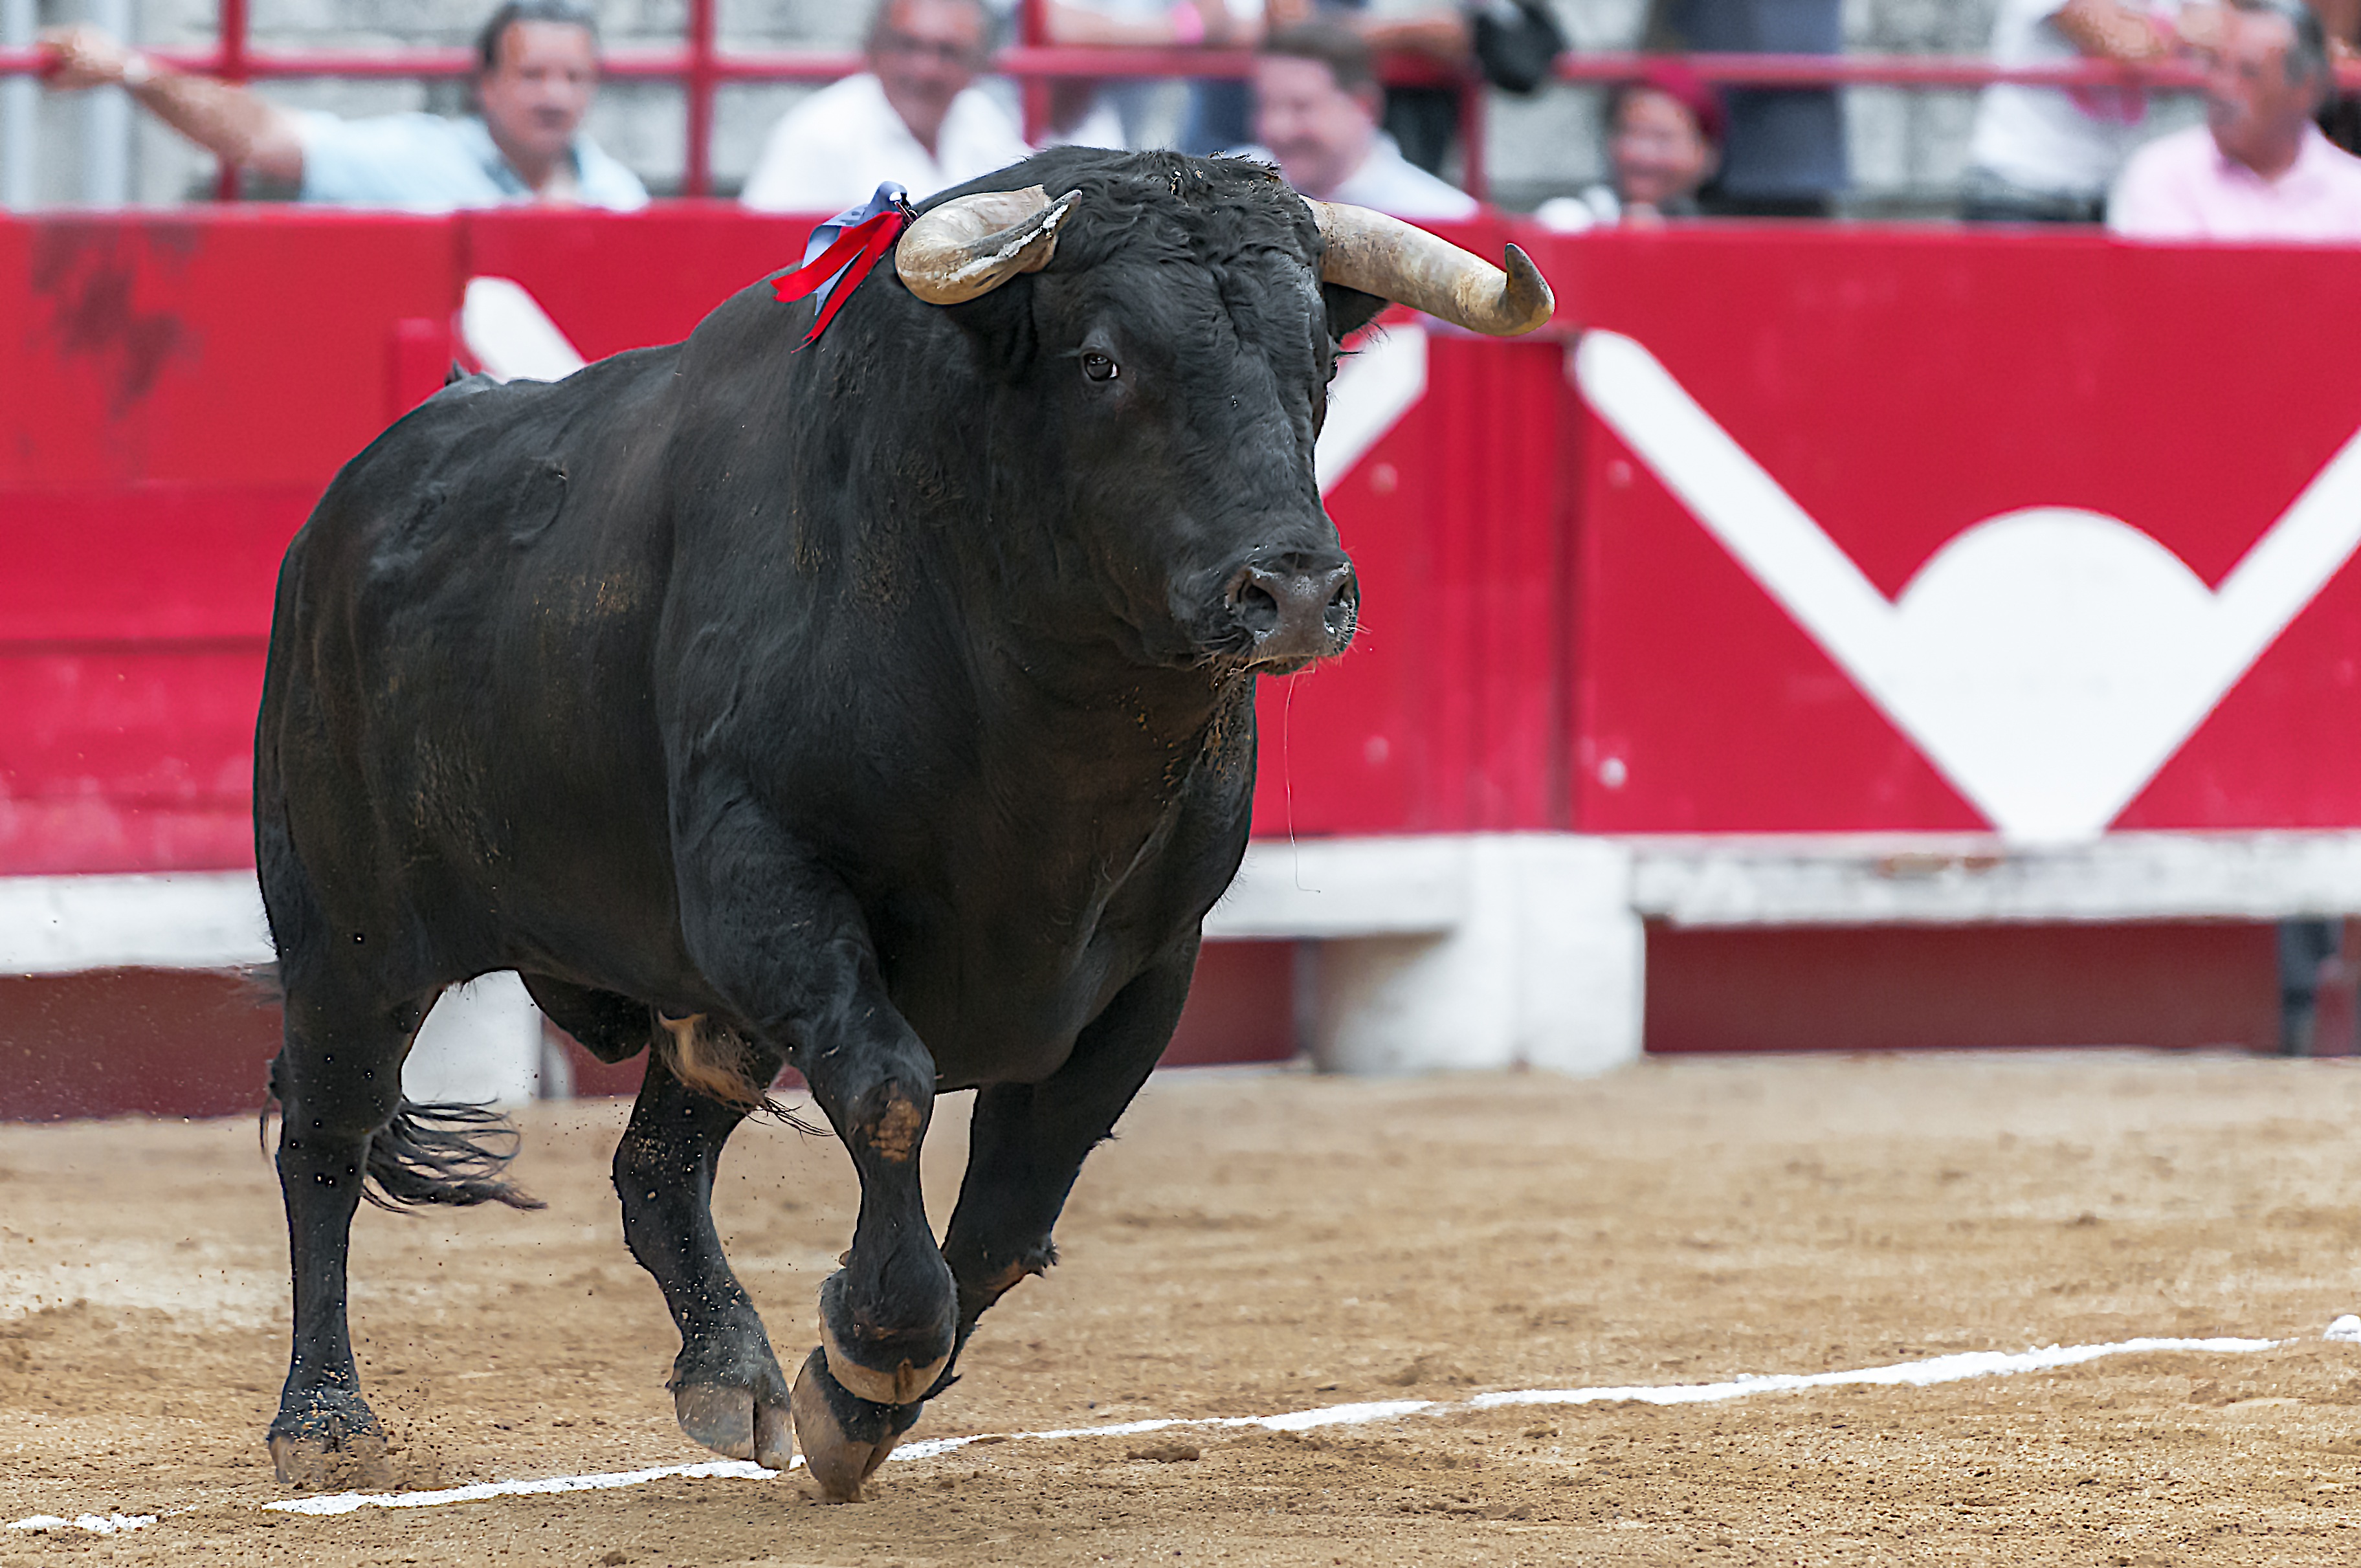
bull, sports, performance, bullring, event, tradition, bullfighting, entertainment, bullfight, performing arts, matador, arenas, cattle like mammal, animal sports, beaucaire